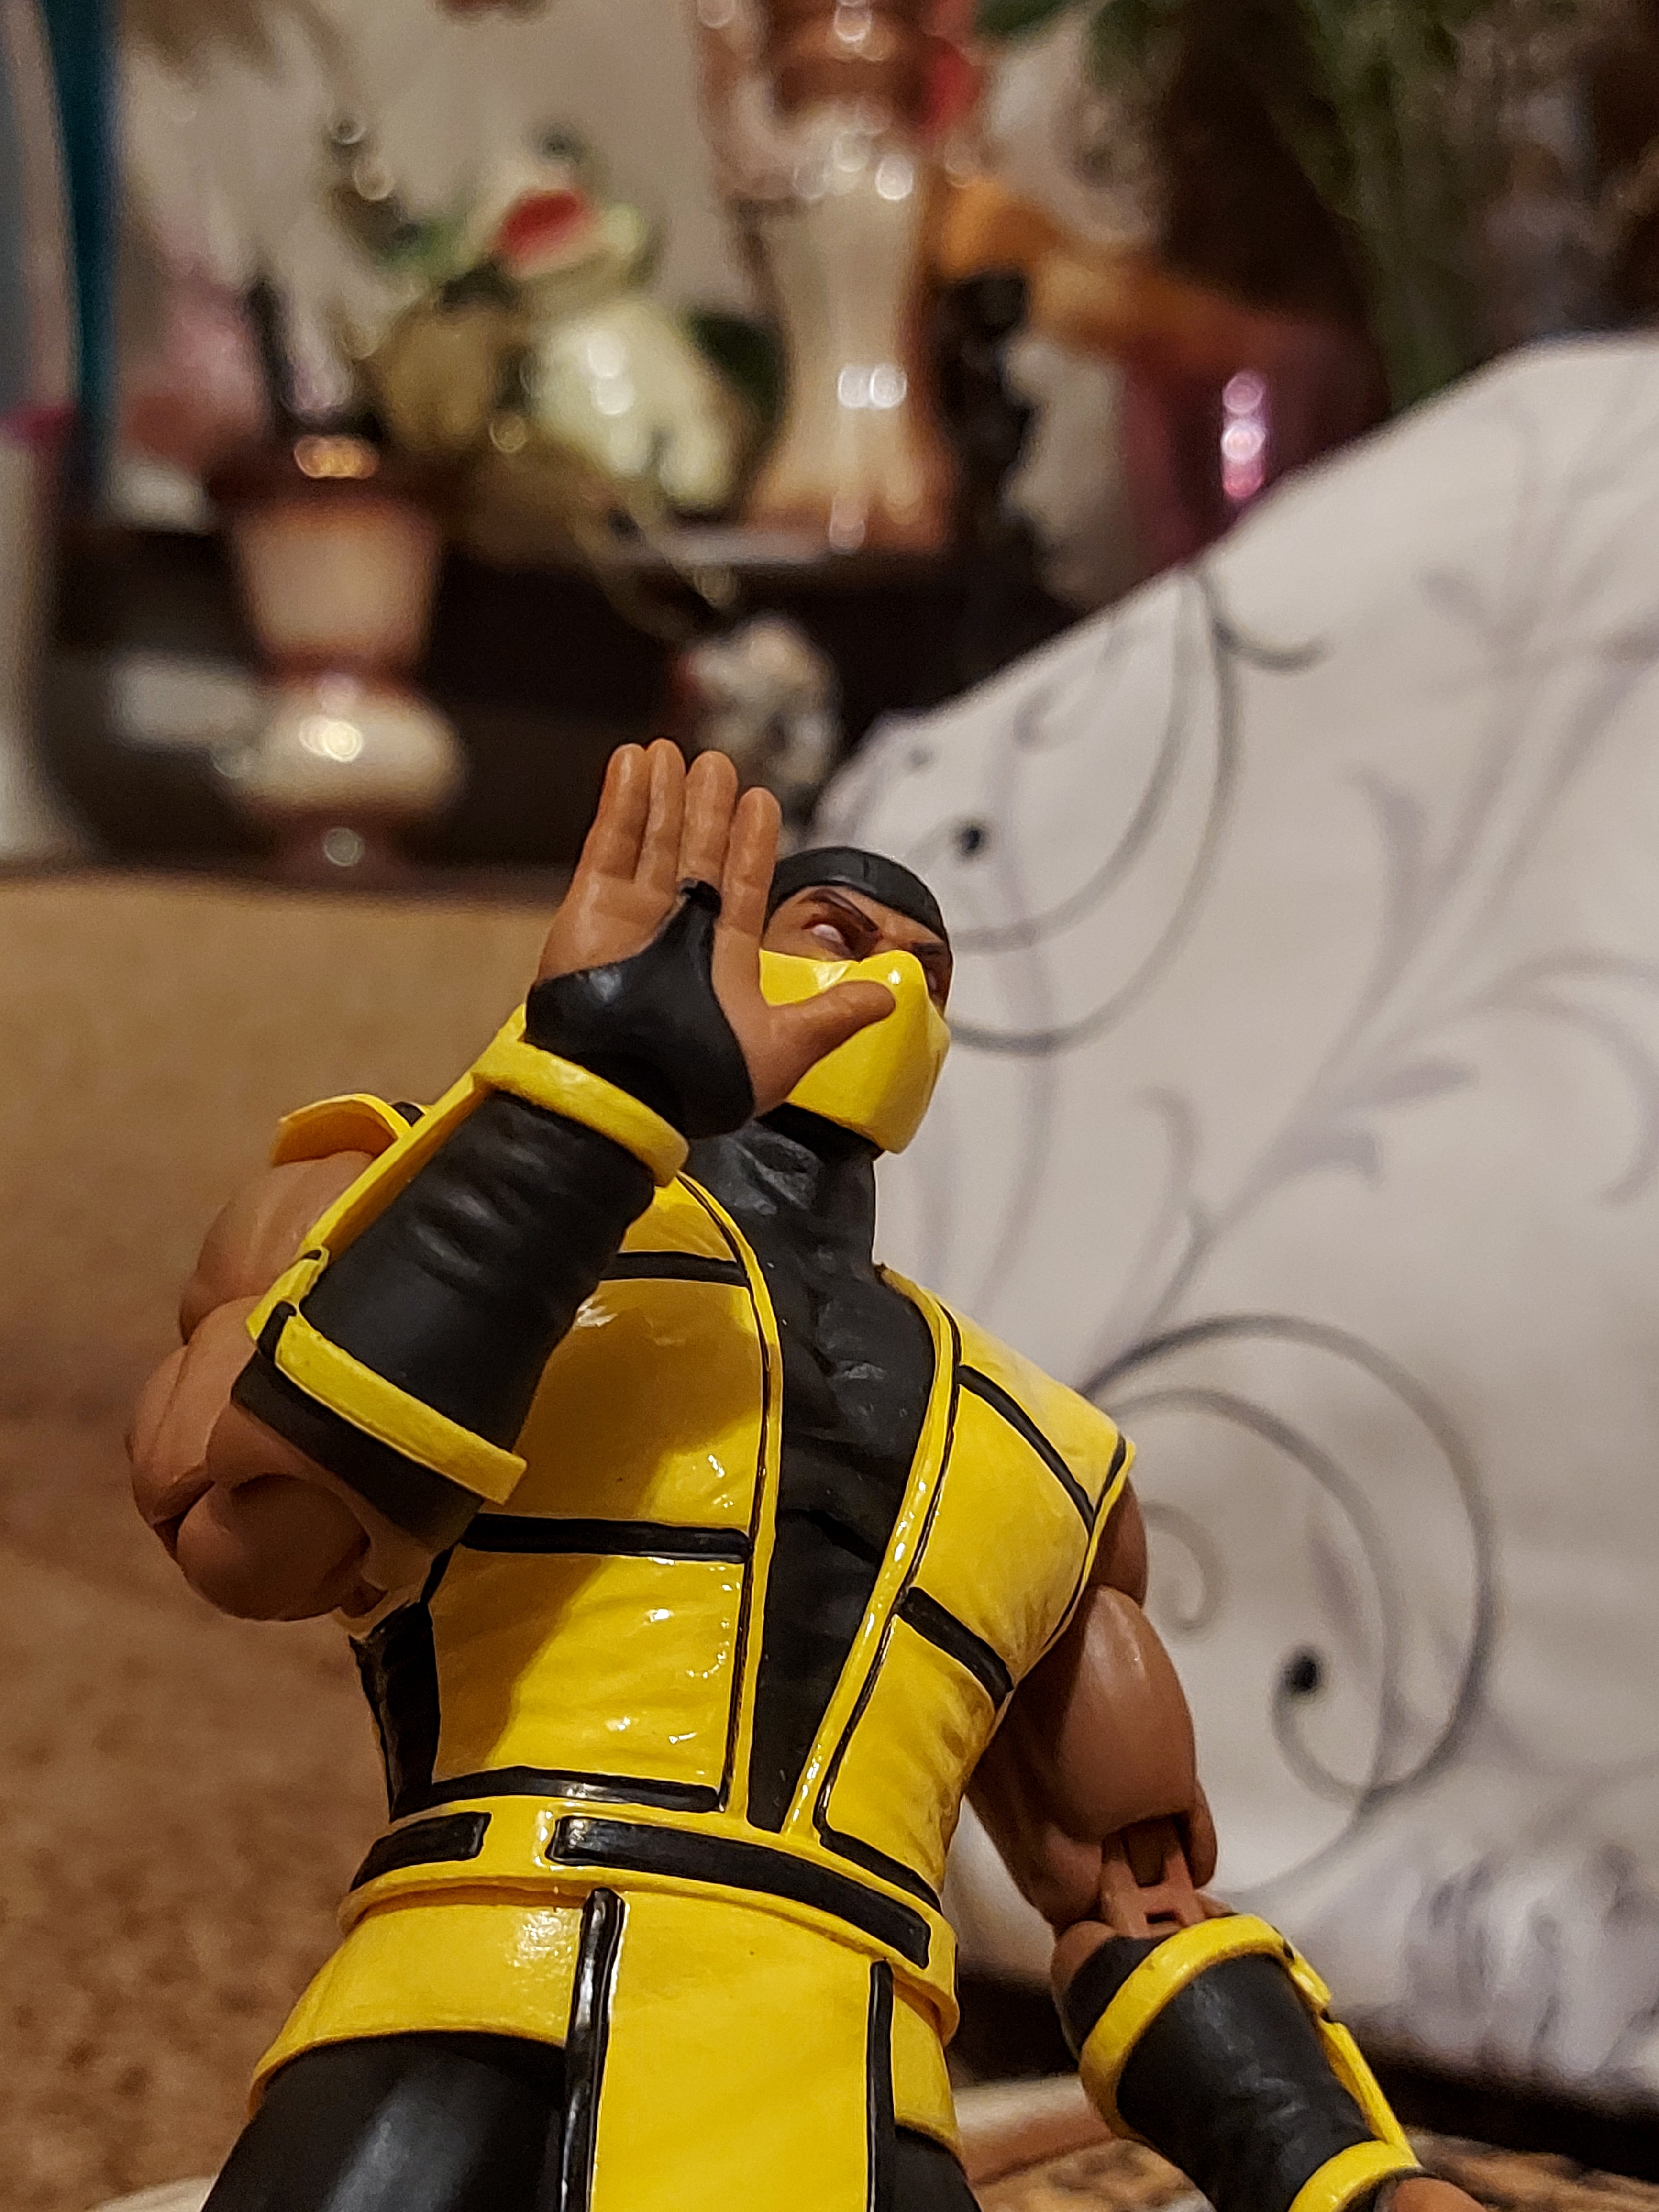
scorpion, storm, collectibles, white, gesture, yellow, thigh, personal protective equipment, spandex, human leg, fun, event, armour, abdomen, recreation, fictional character, glove, anime, uniform, toy, justice league, waist, animation, hero, costume design, Animated cartoon, costume, fiction, eyewear